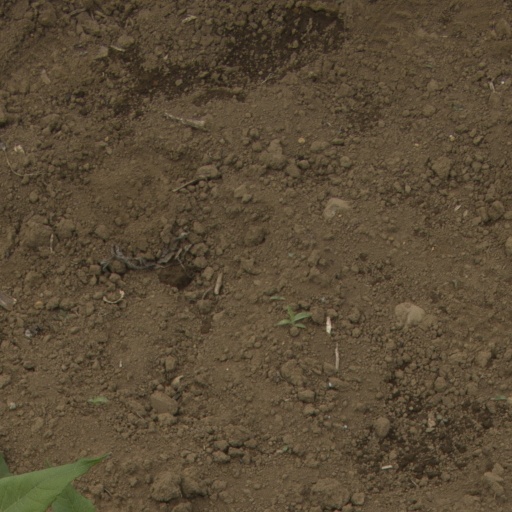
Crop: Jerusalem artichoke